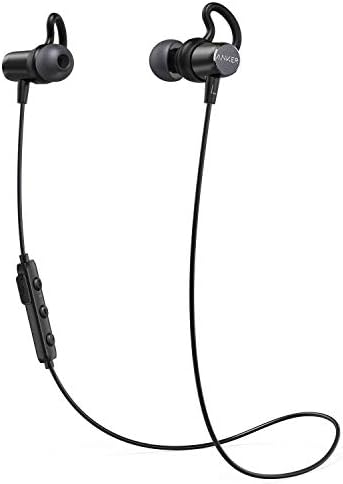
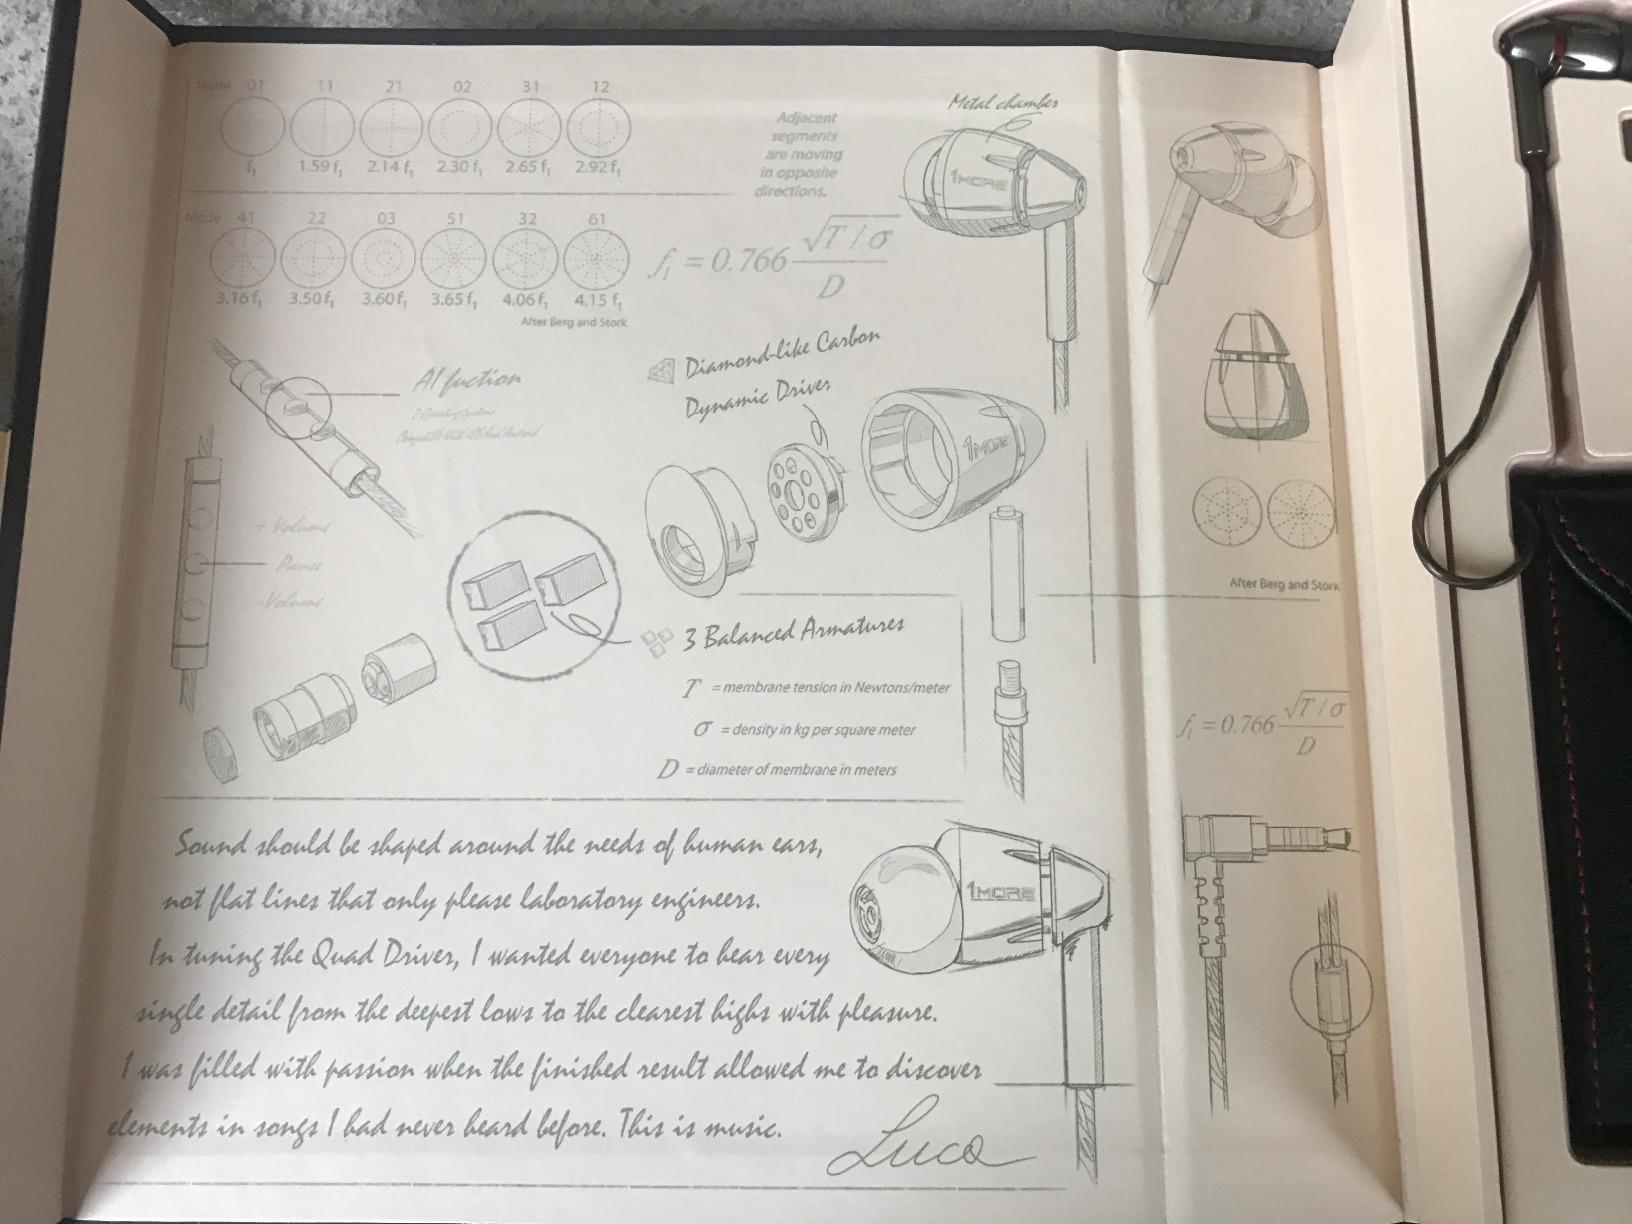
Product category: headphones
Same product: no